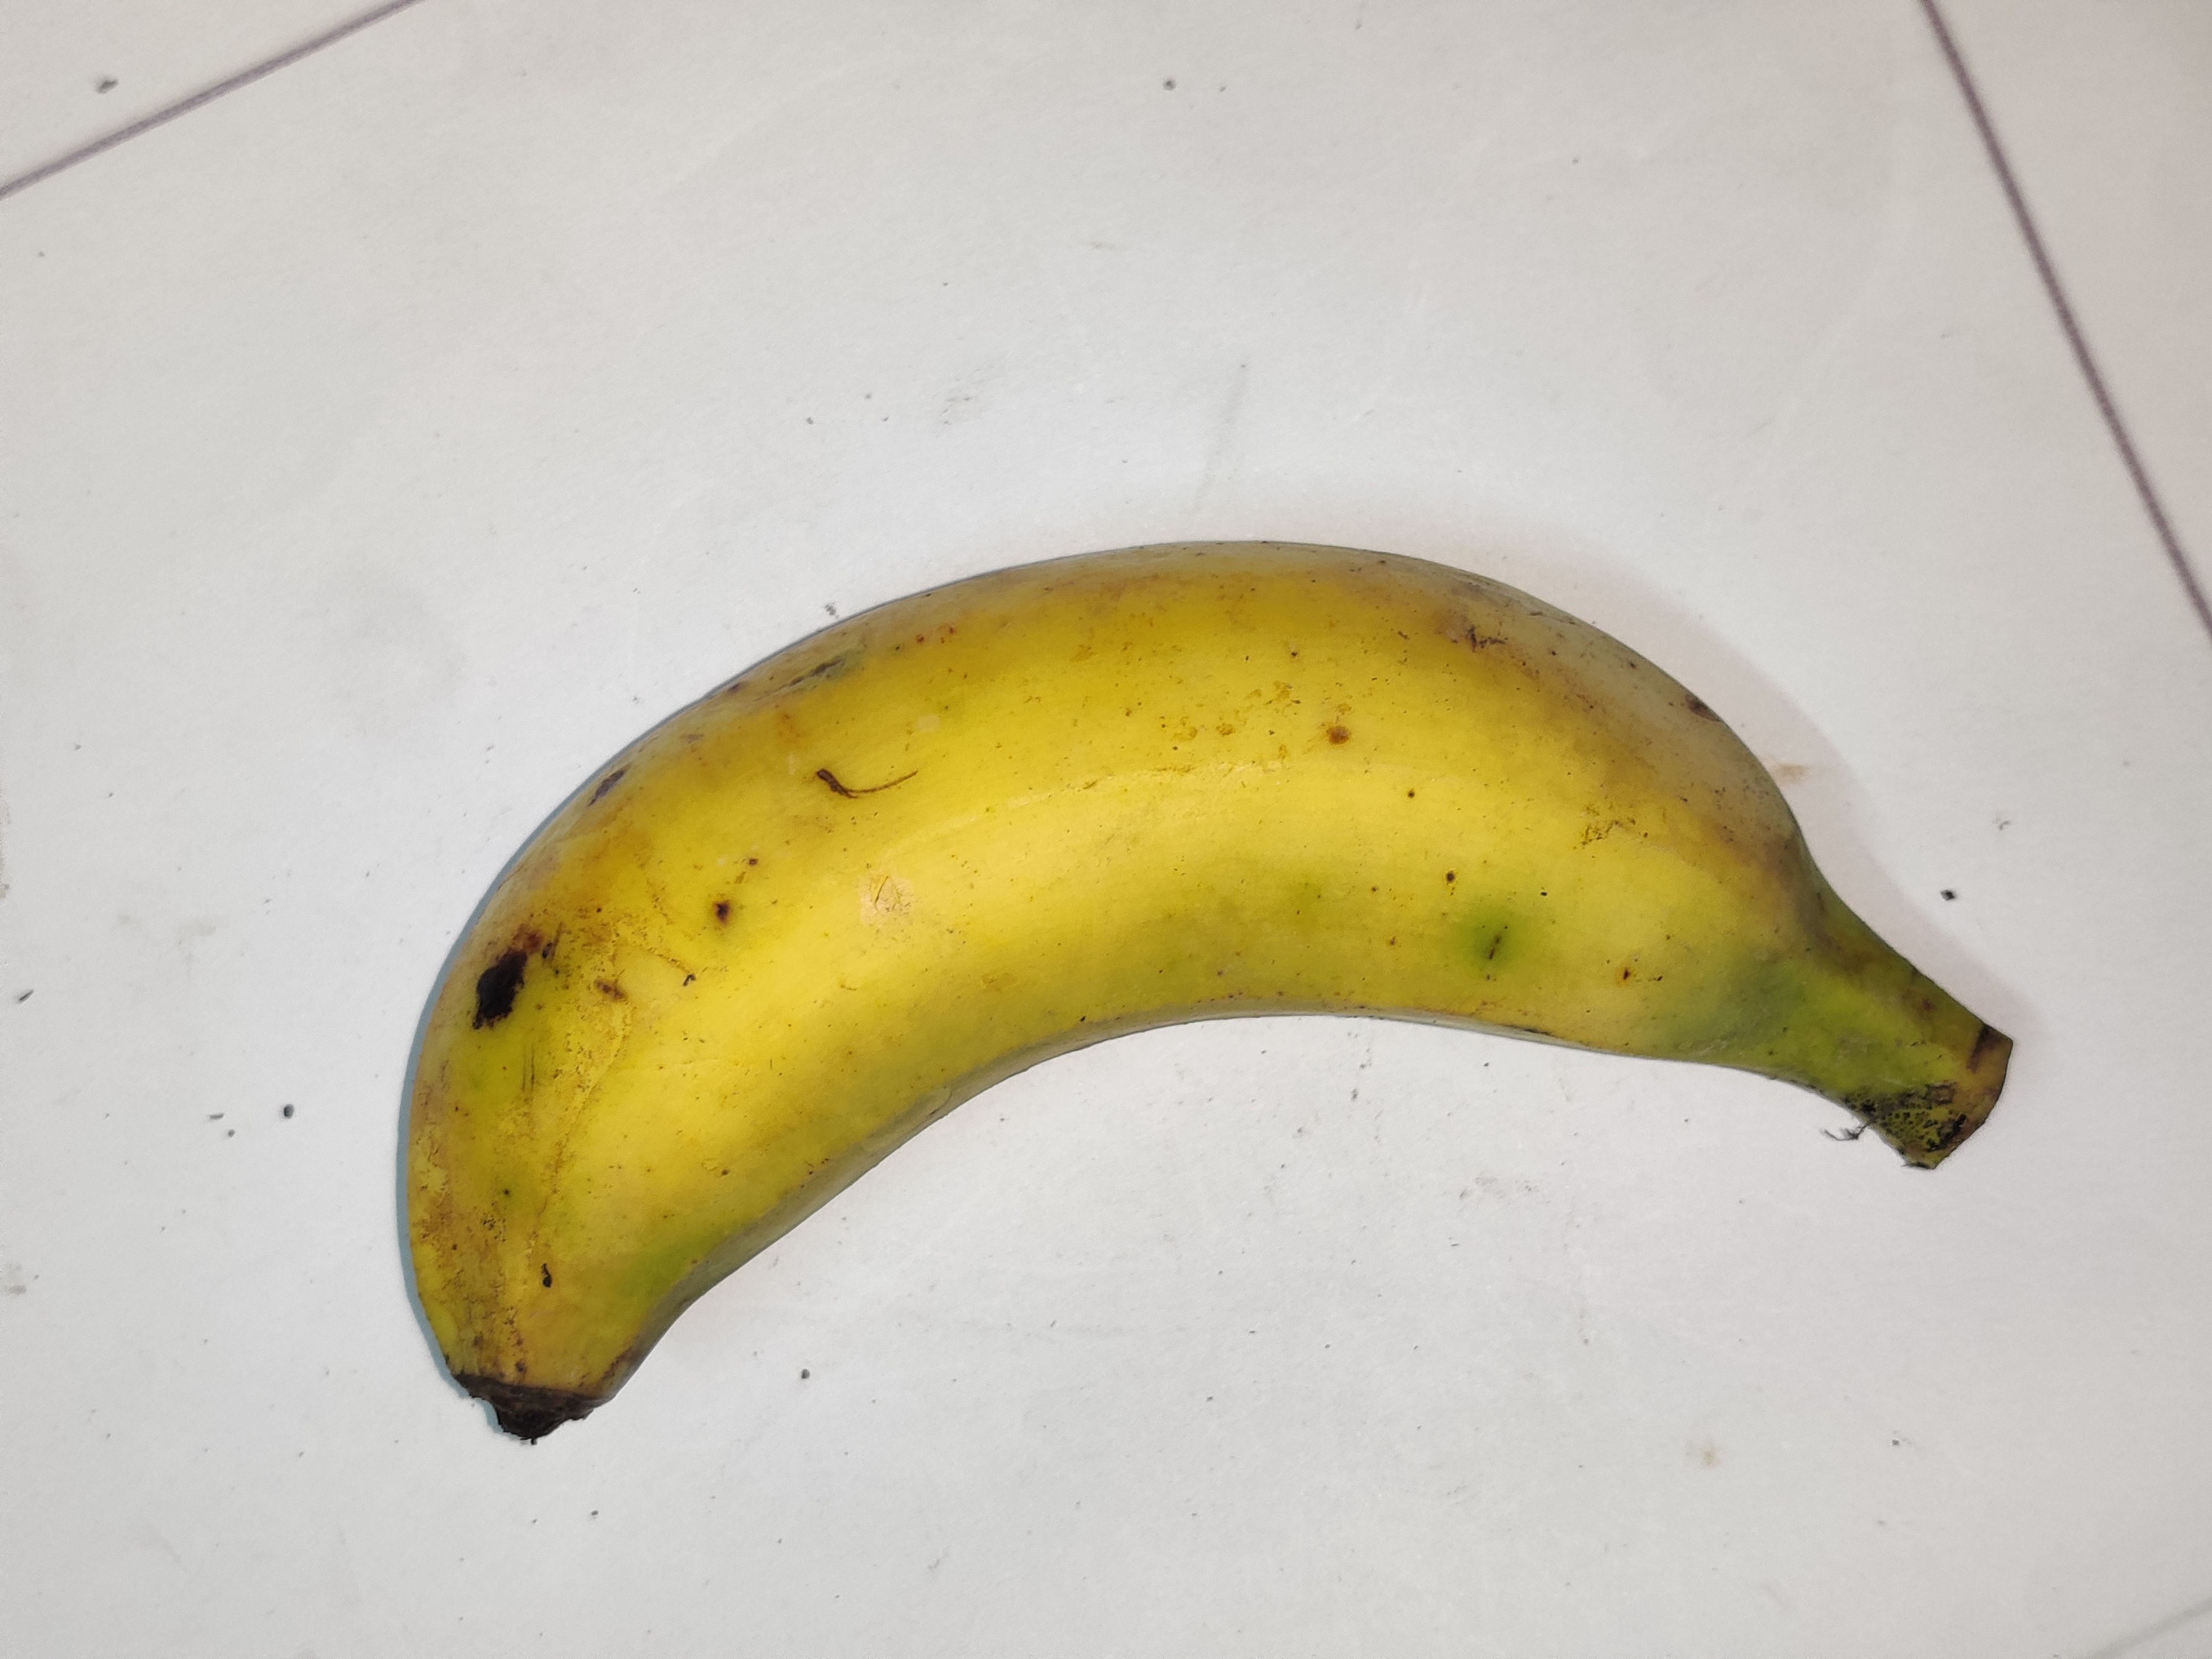
Fruit: banana
Grade: 1st-grade